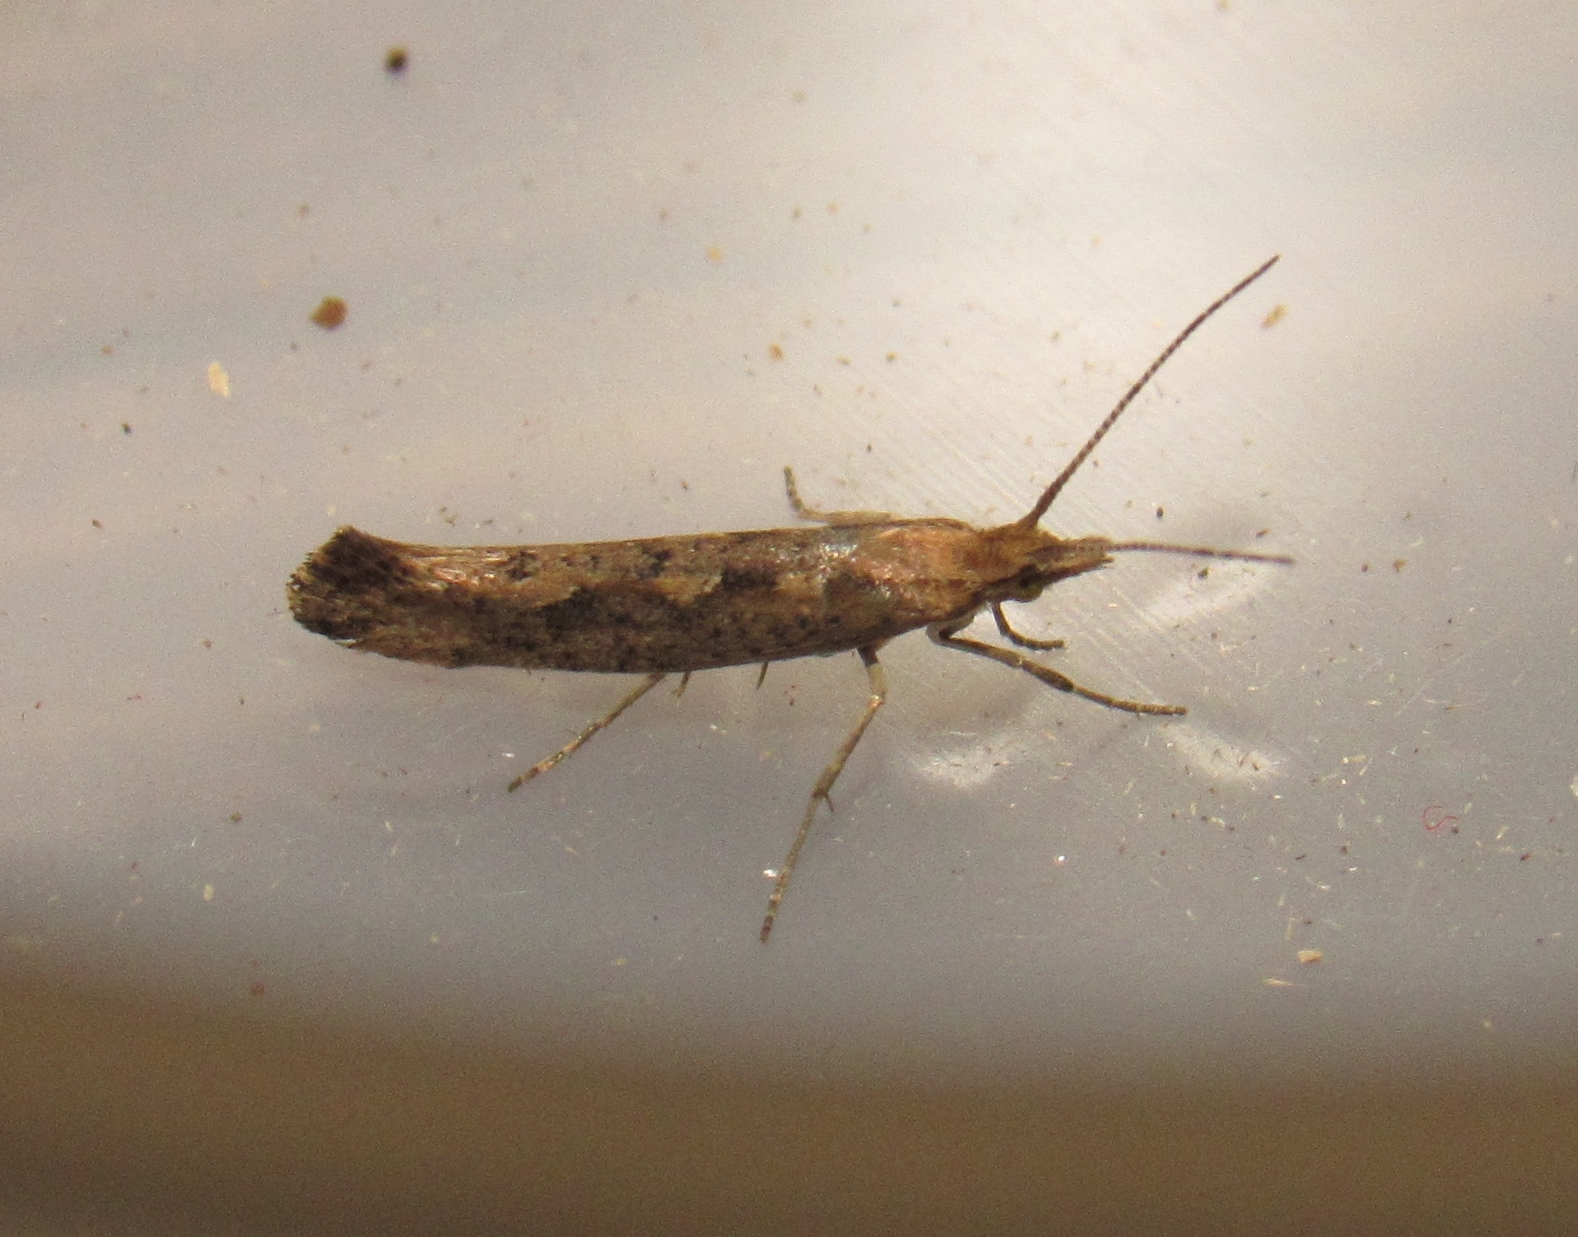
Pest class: diamondback_moth